Doctor Bari

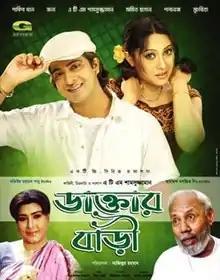
VCD Cover

Doctor Bari is a Bangladeshi Bengali-language film directed by Azizur Rahman and written by A.T.M. Shamsuzzaman. The film was released on 17 July 2007 in Bangladesh. It was produced by NTV Production House and distributed by G Series. It is a family comedy film and stars Shakib Khan, A.T.M. Shamsuzzaman, Jona, Shabnaz, Amit Hasan and Salauddin Lavlu.